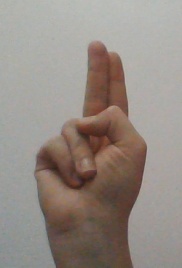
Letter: taa